Arnolfini Portrait

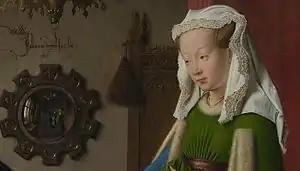
Detail showing the female subject and convex mirror

The interior of the room has other signs of wealth; the brass chandelier is large and elaborate by contemporary standards, and would have been very expensive. It would probably have had a mechanism with pulley and chains above, to lower it for managing the candles (possibly omitted from the painting for lack of room). The convex mirror at the back, in a wooden frame with scenes of The Passion painted behind glass, is shown larger than such mirrors could actually be made at this date – another discreet departure from realism by van Eyck. There is also no sign of a fireplace (including in the mirror), nor anywhere obvious to put one. Even the oranges casually placed to the left are a sign of wealth; they were very expensive in Burgundy and may have been one of the items dealt in by Arnolfini. Further signs of luxury are the elaborate bed-hangings and the carvings on the chair and bench against the back wall (to the right, partly hidden by the bed), also the small Oriental carpet on the floor by the bed; many owners of such expensive objects placed them on tables, as they still do in the Netherlands. There existed a friendship between Giovanni Arnolfini and Philip the Good who sent his court painter Jan van Eyck to portray Arnolfini Double. The relation possibly began with a tapestry order including the images of Notre Dame Cathedral in return of a good payment.